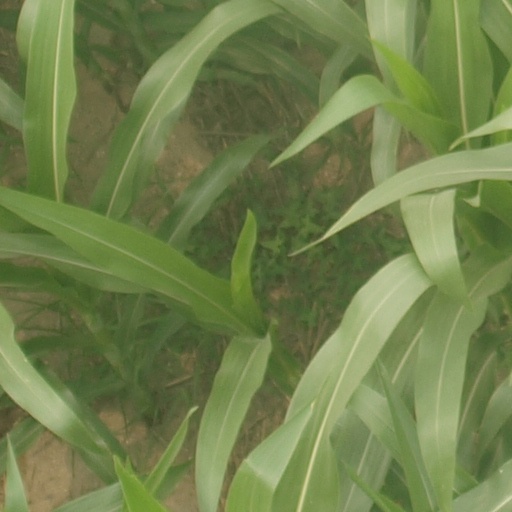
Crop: maize; corn